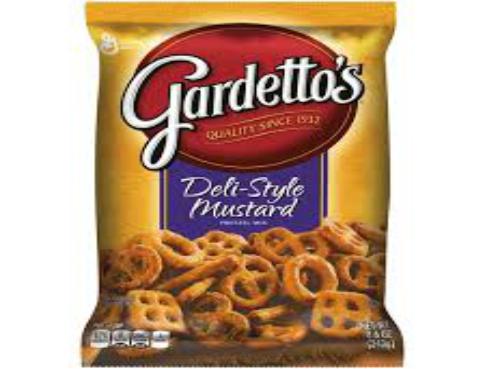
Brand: Gardetto's
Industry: Food